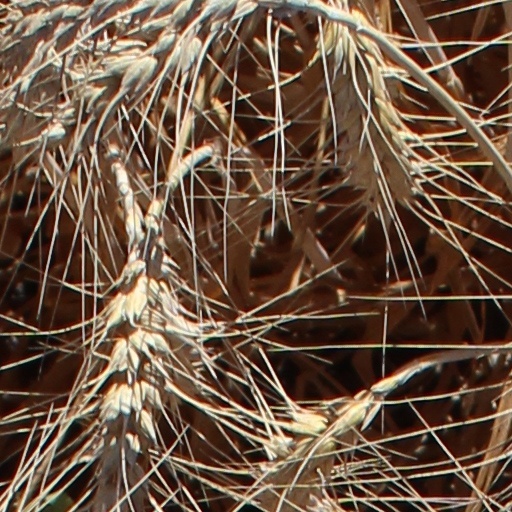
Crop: wheat